Millennial pause

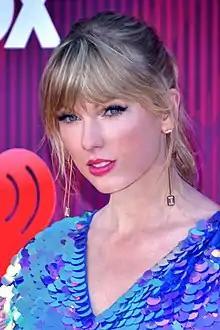
In mainstream media, millennial pauses were first noted in videos posted by Taylor Swift, a member of the millennial generation.

The term "millennial pause" is attributed to TikTok user nisipisa, a millennial who posted a TikTok video on 26 November 2021, pointing out that Taylor Swift, a millennial singer, includes such pauses at the start of her videos. Kate Lindsay of "The Atlantic", a millennial, stated that this pause is becoming more noticeable as short-form videos are becoming more prevalent on the social network Instagram, instant messaging app Snapchat, and online video platform YouTube.